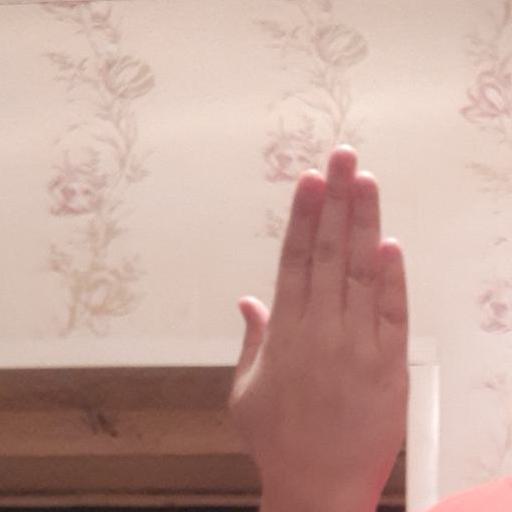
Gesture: stop_inverted